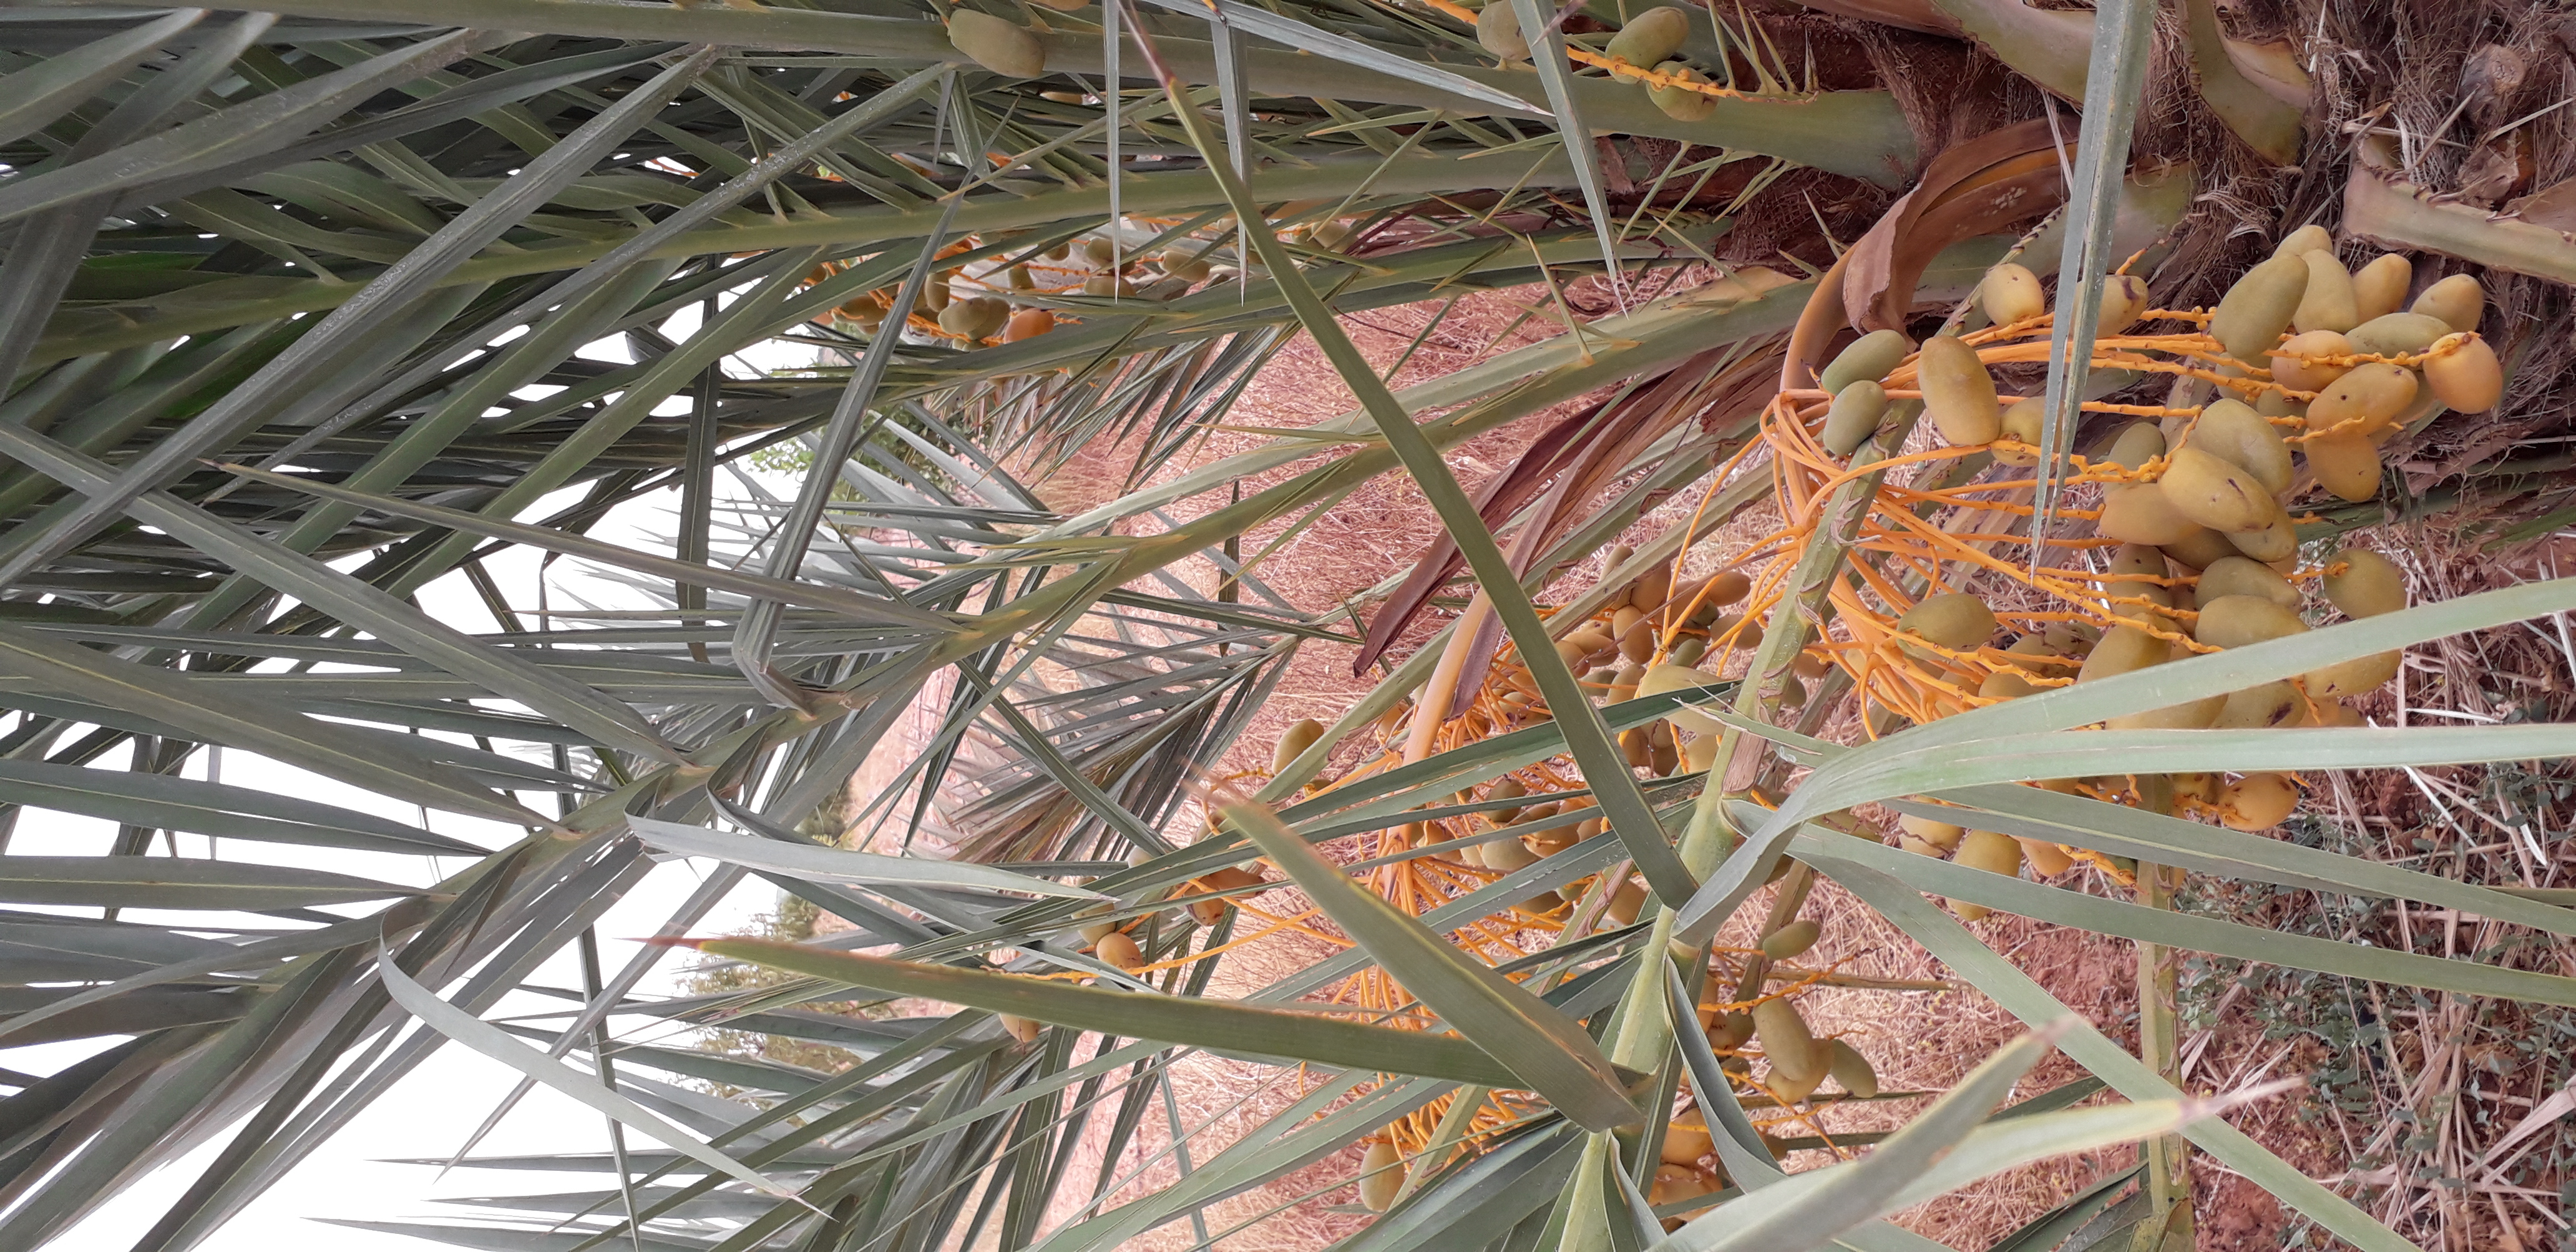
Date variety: Boumajhoul